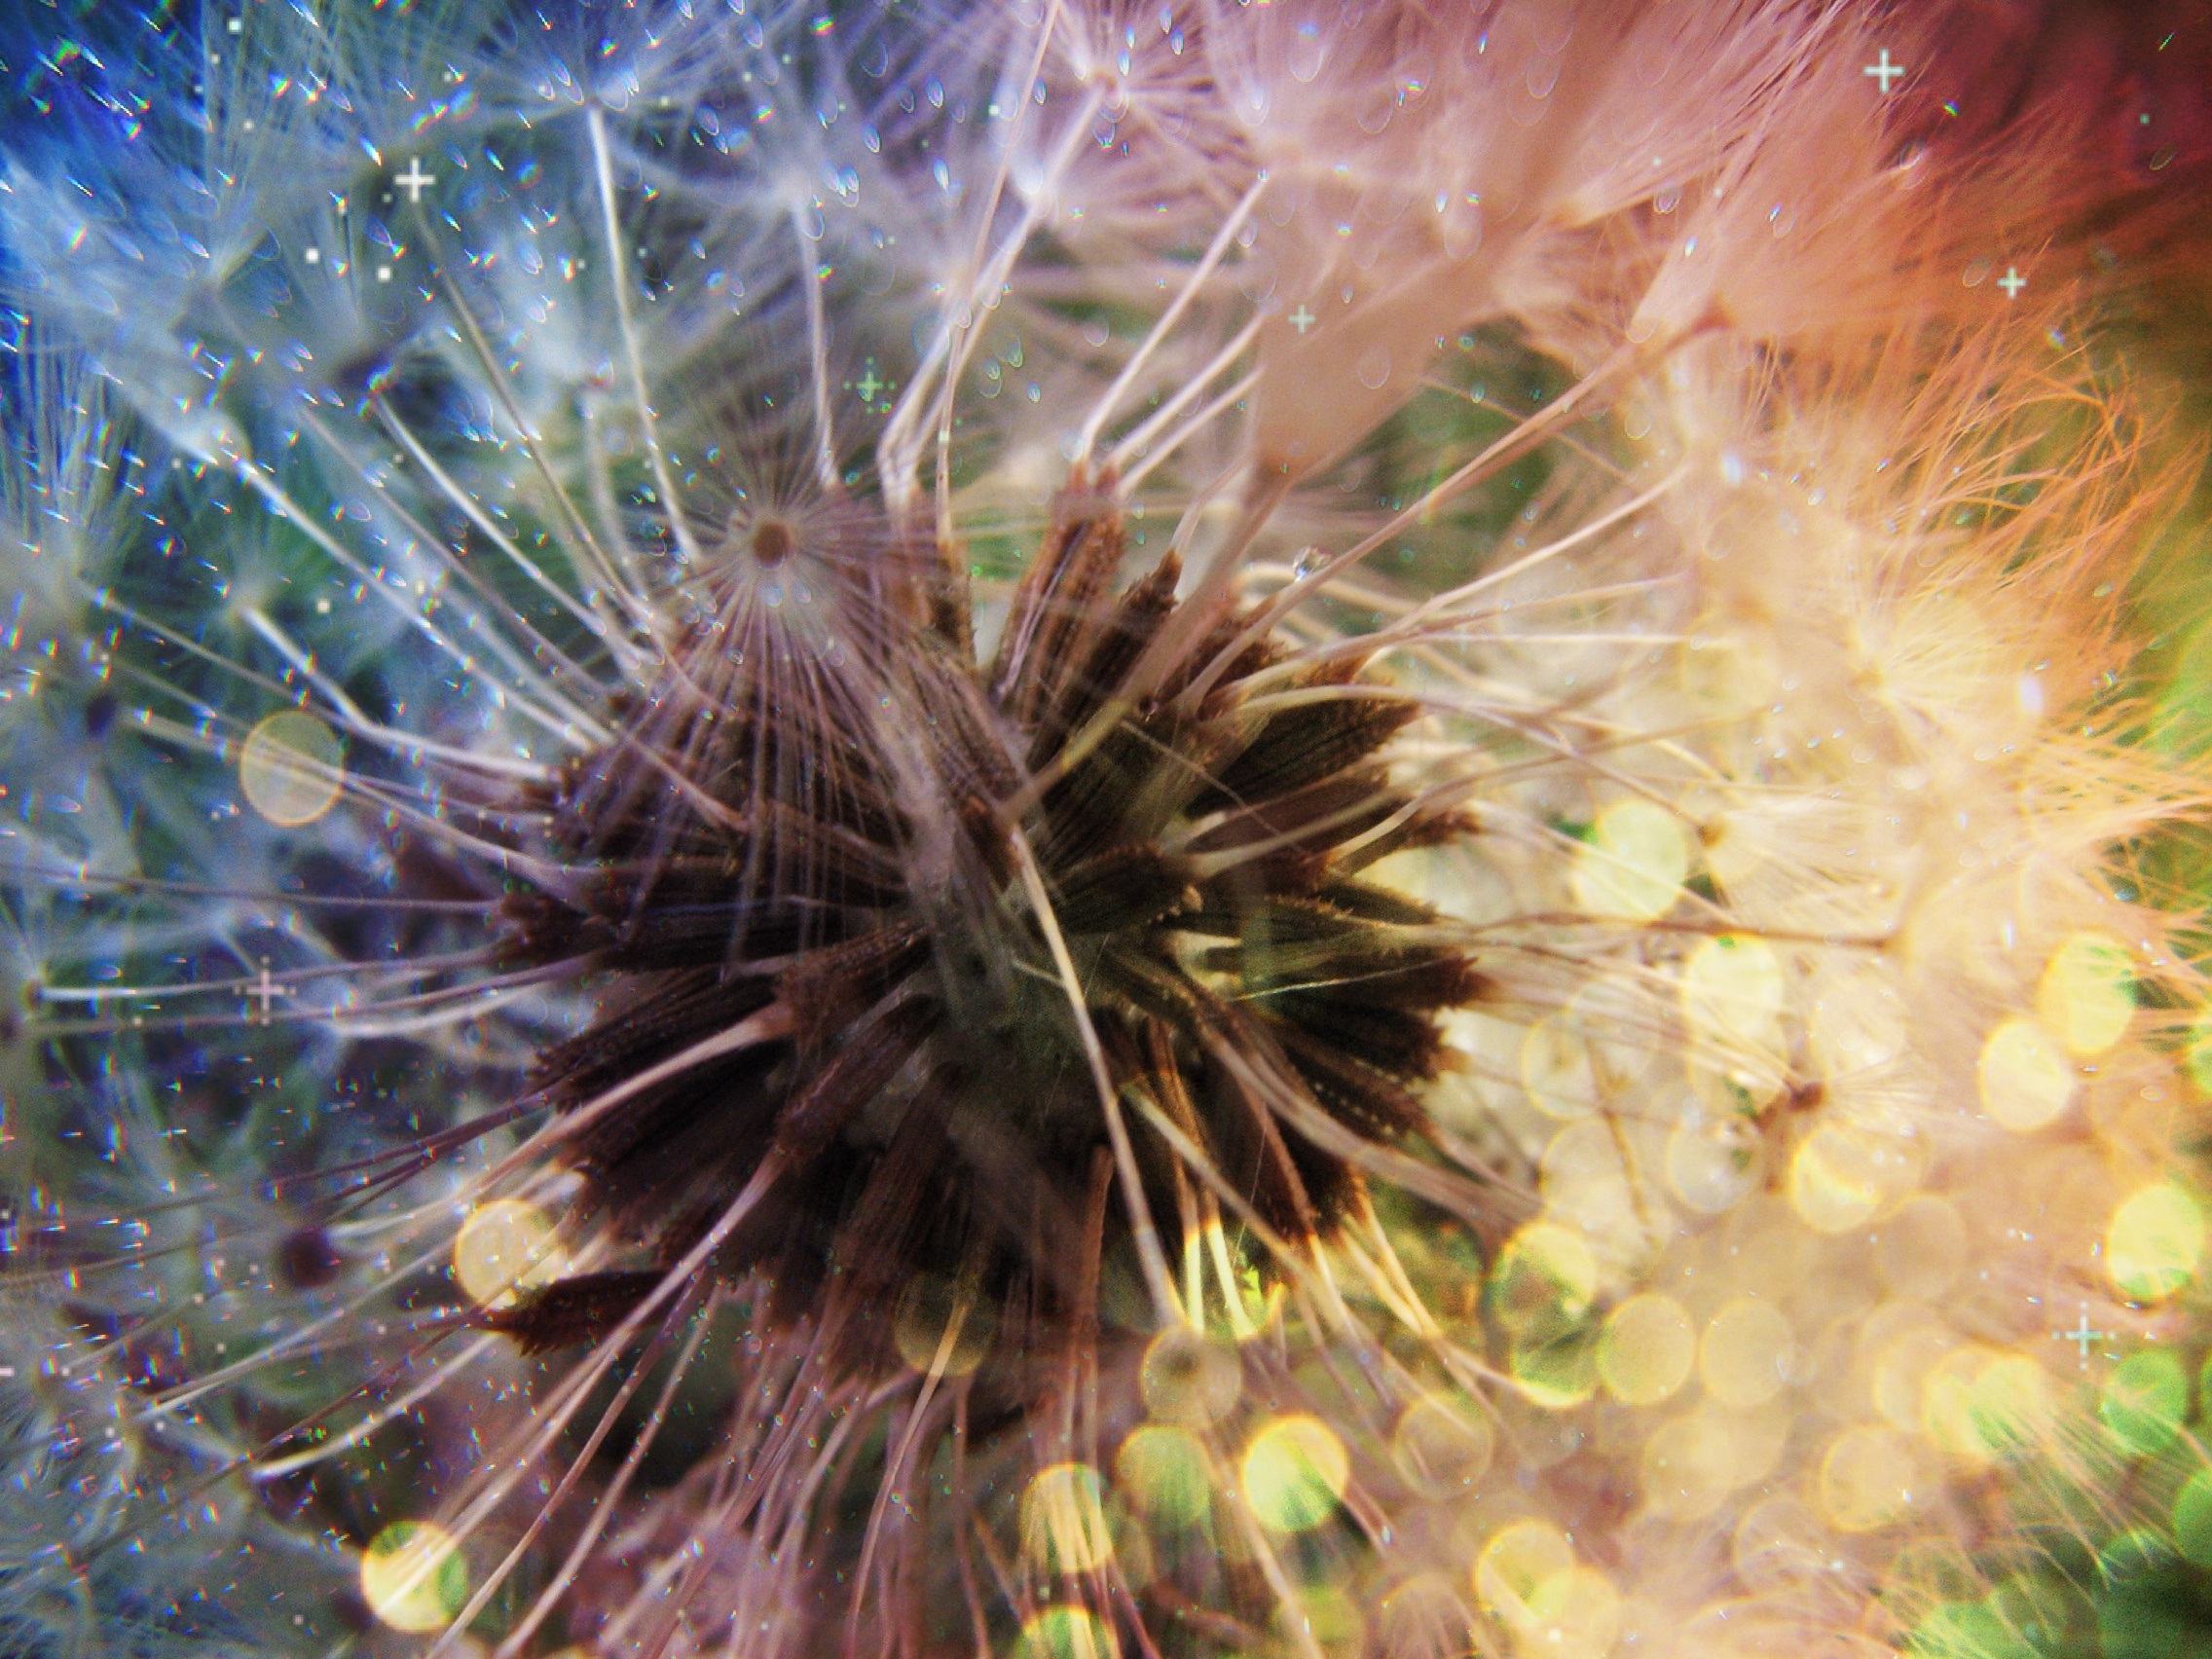
nature, plant, sky, dandelion, flower, wildlife, macro, colorful, flora, flowers, close up, colors, vegetation, petals, thistle, dandelions, anemone, macro photography, organism, computer wallpaper